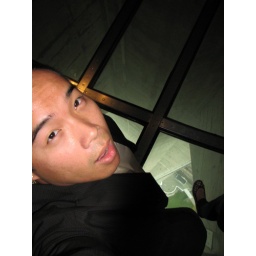
That's a glass floor from the highest point in Canada